Gogia

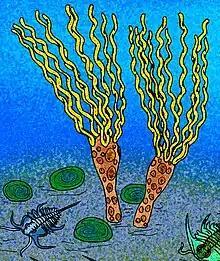
Artists reconstruction of "G. ojenai"

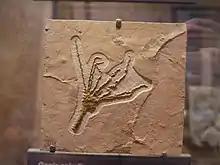
"Gogia spiralis"

Gogia is a genus of primitive eocrinoid blastozoan from the early to middle Cambrian.